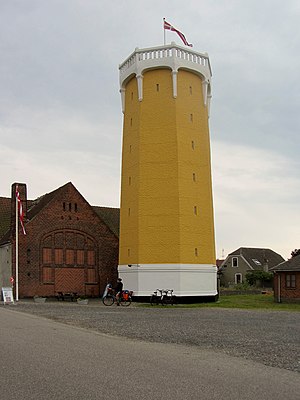
Gedser Vandtårn
Gedser Vandtårn
Gedser Vandtårn er et 18,5 m højt tidligere vandtårn i Gedser på Falsters sydspids. Det var i drift 1912-66, men blev senere et turistmål som udsigtstårn.